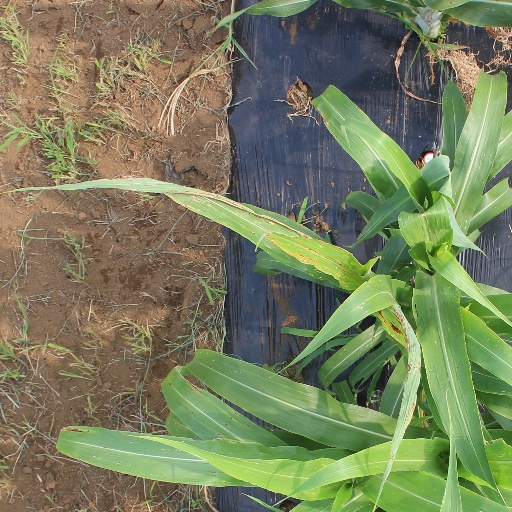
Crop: sorghum